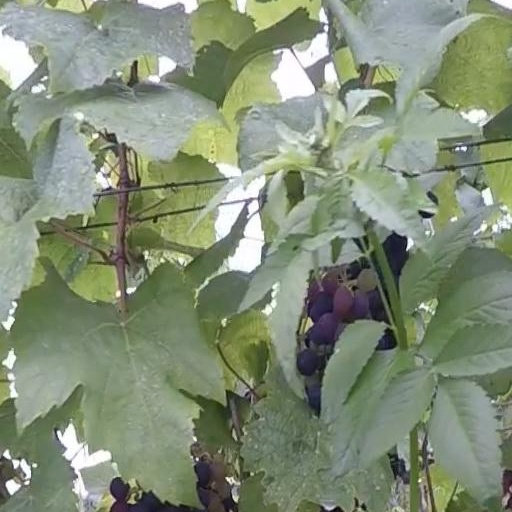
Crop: grape